Season ticket

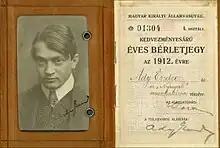
Hungarian poet Endre Ady's season rail pass from 1912

In public transport, a season ticket allows the user to travel by public transport an unlimited number of times within a period of time. The term "commuter pass" is used in some countries. Season tickets are typically sold for a week, month or year. The validity of season tickets varies. At one extreme it may only allow travel between two points (A to B) by only one operator and one route (if there are more than one competing). At the other extreme, it may allow unlimited travel within a geographic area, or even a whole country, allowing free choice of method of transportation (bus, tram, train, etc.) and free choice of operating company.